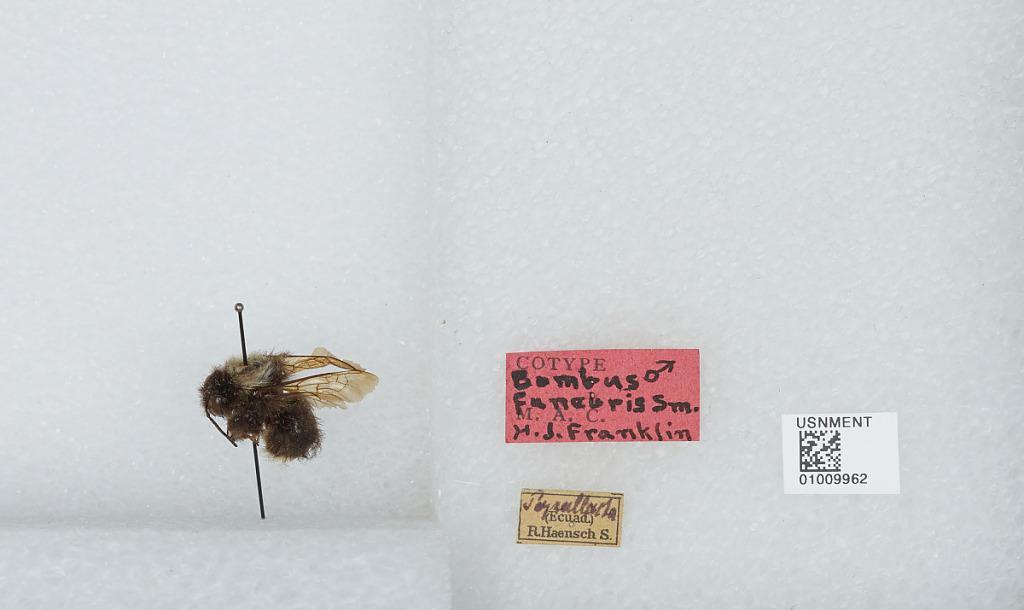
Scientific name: Bombus (Funebribombus) funebris funebris Smith
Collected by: R. Haensch
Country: Ecuador